Codeine

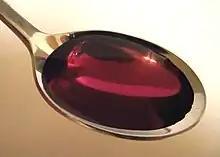
The recreational drug lean can be created with codeine syrup (pictured).

A heroin (diamorphine) or other opiate/opioid addict may use codeine to ward off the effects of withdrawal during periods where their preferred drug is unavailable or unaffordable.